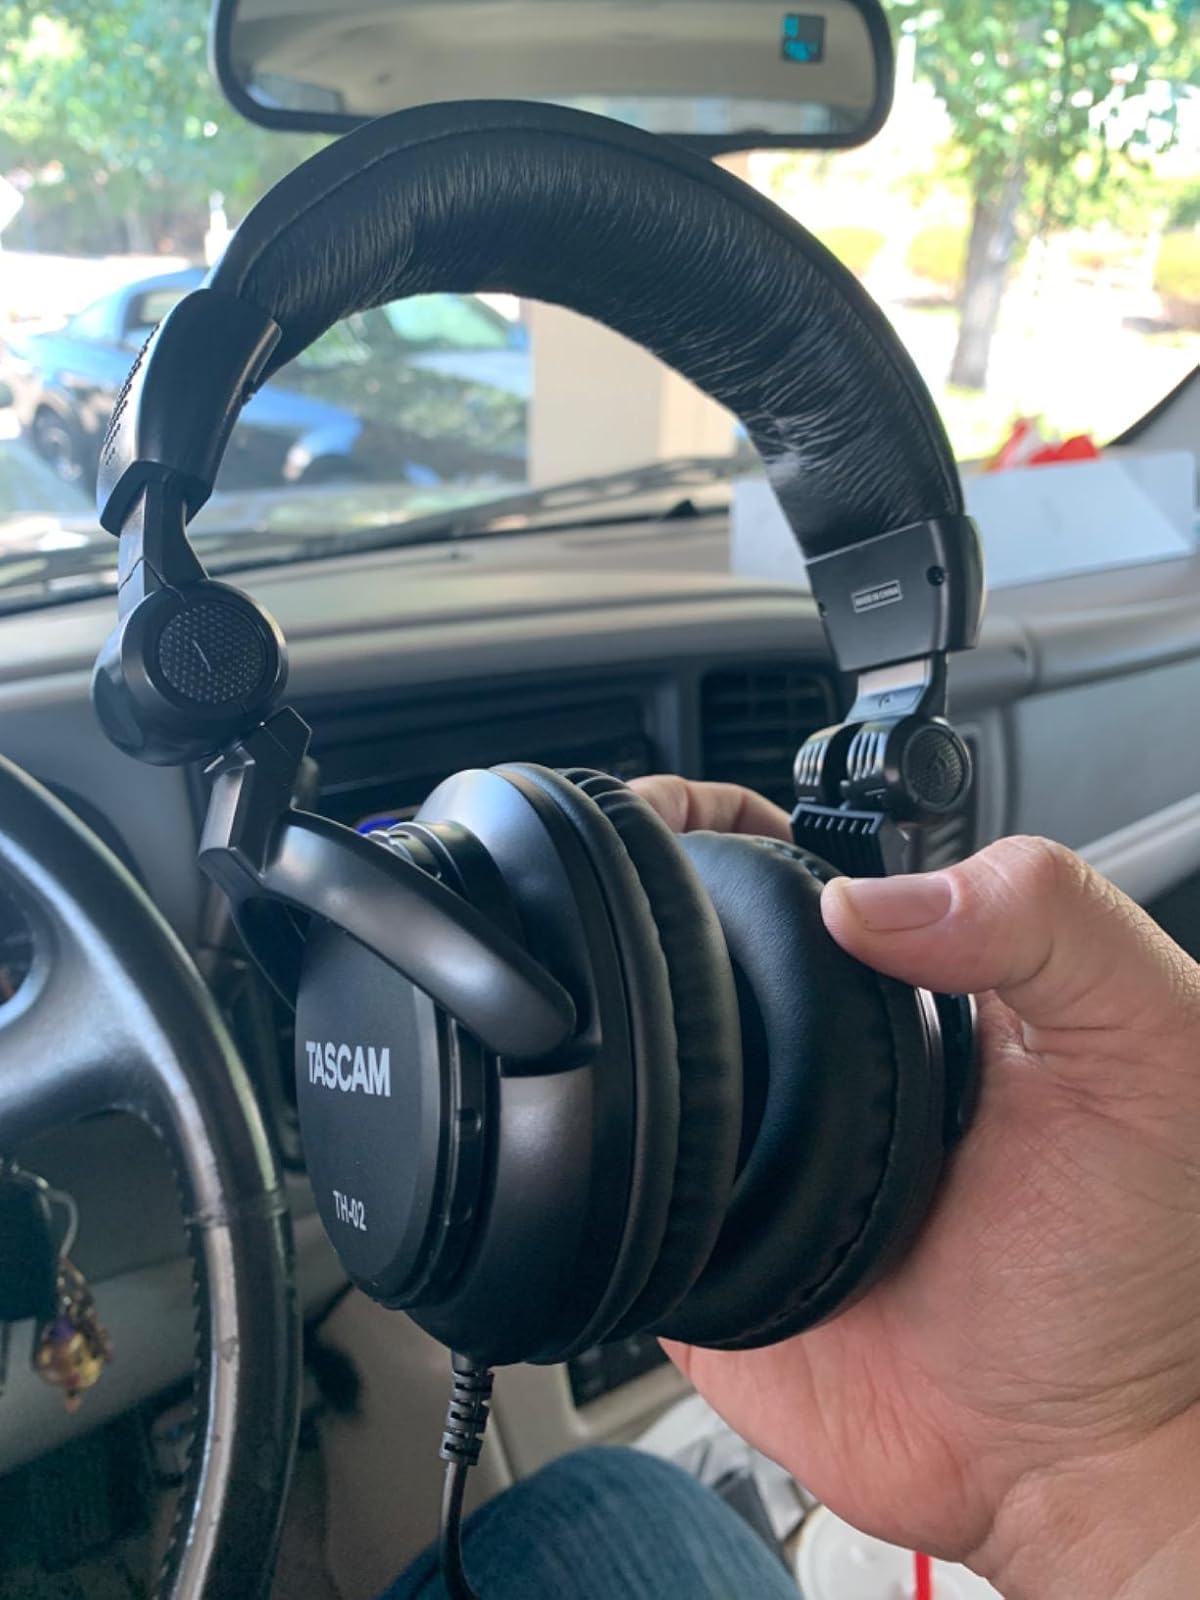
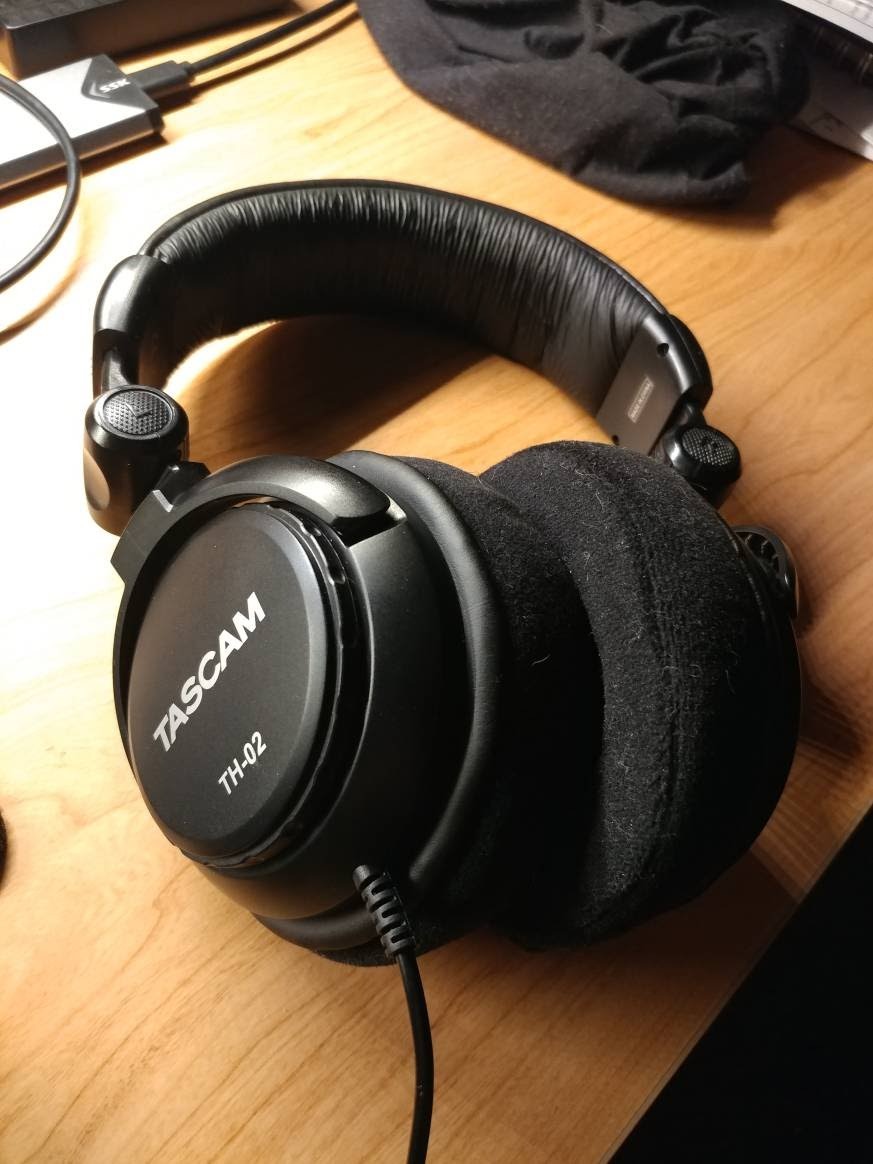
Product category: headphones
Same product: yes